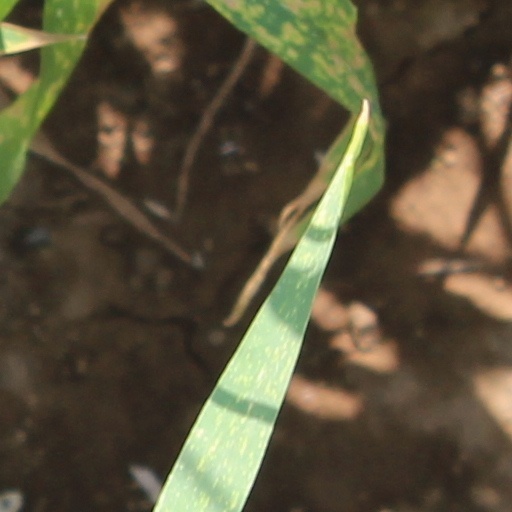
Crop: wheat